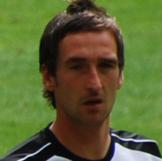
Age: 27